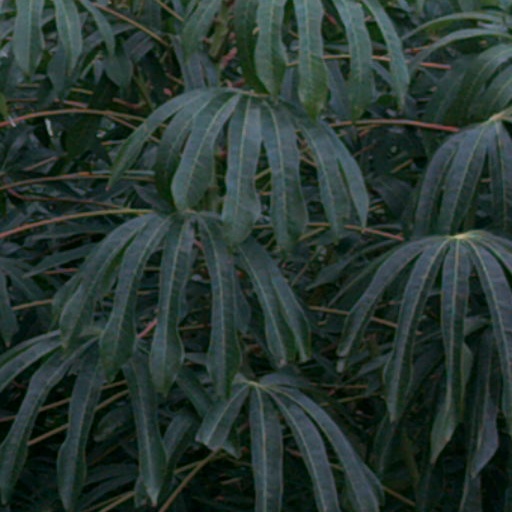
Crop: cassava